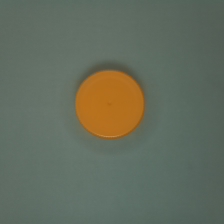
Color: red/orange/pink/fuchsia/brown
Cap type: standard cap